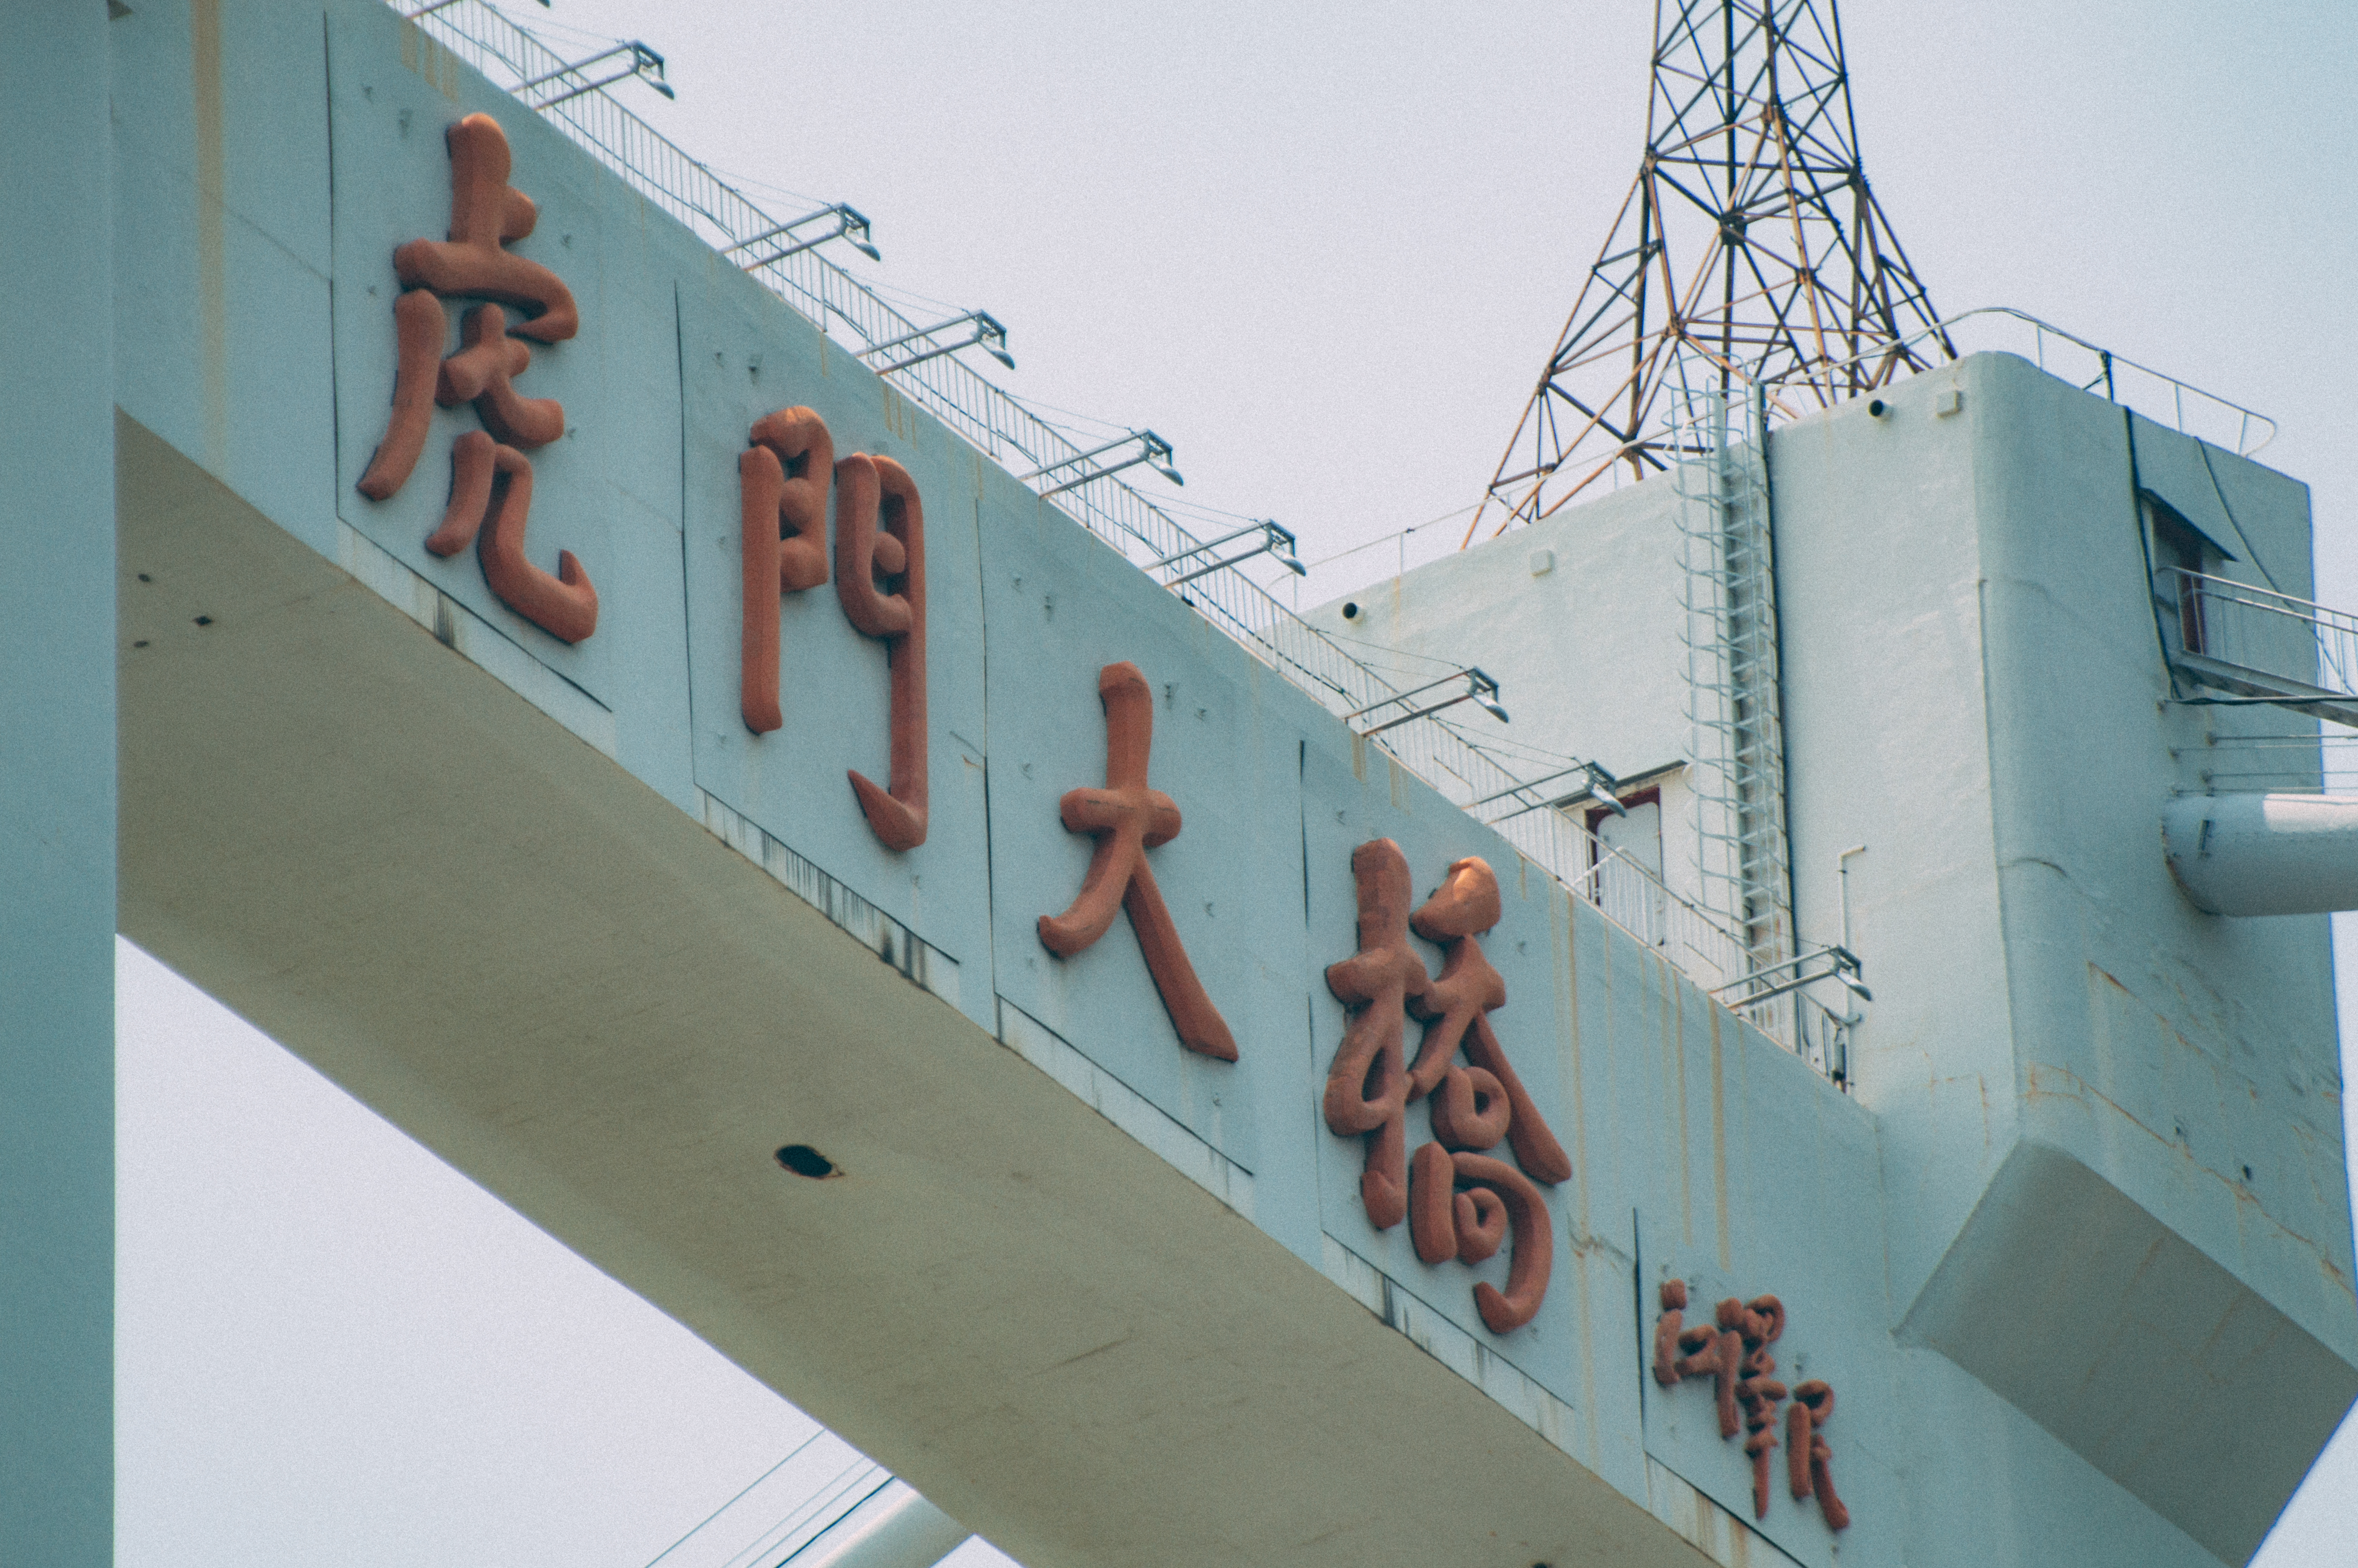
bridge, wall, architecture, metal